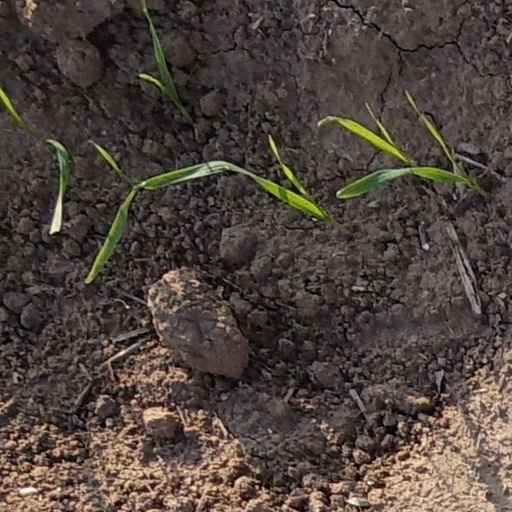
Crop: wheat